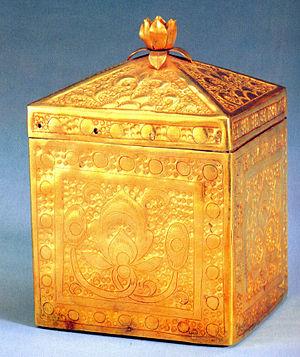
Le site archéologique de Wanggung-ri recouvre le deuxième palais royal de la période Sabi du royaume de Baekje. Il se trouve dans le village de Wanggung, à 9 km du centre d'Iksan, une ville qui est réputée avoir été auparavant la capitale de la confédération de Mahan et située dans le Sud-Ouest de la péninsule coréenne. Il est enregistré en tant que site historique nᵒ 408 pour la Corée du Sud depuis le 17 septembre 1998 et est classé dans la liste du patrimoine mondial de l'UNESCO depuis 2015 dans le groupe des aires historiques de Baekje. La construction la plus remarquable est une pagode en pierre à cinq étages datant probablement du début de la période Koryo. Le site protégé couvre une surface de 12,35 hectares.
Les trésors nationaux de Corée du Sud sont un ensemble d'objets et de bâtiments qui ont été reconnus par le gouvernement sud-coréen pour leur exceptionnelle valeur historique, artistique et culturelle.